Leslie station

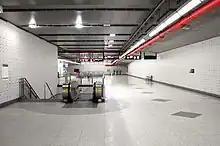
Mezzanine level of the station

The station is on three levels. The bus platforms are on the upper level at Old Leslie Street, with an automatic accessible entrance. The concourse and collector are at an intermediate level, where the main fully accessible entrance is located on the south side of Sheppard Avenue East west of Leslie Street. There is a secondary automatic accessible entrance at the corner of Leslie Street directly to the easterly end of the subway platform, which is at the lowest level.